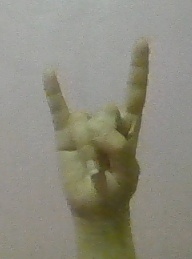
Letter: la